Zachem Chemical Plant in Bydgoszcz

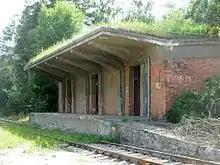
Loading station from the DAG Fabrik Bromberg

In July 1945, the plant moved under the responsibility of the Central Board of the Polish Chemical industry and later was taken over by the Central Board of the Arms industry based in Warsaw. Eugeniusz Smoliński was nominated in April 1945 as "temporary General Director" of the facility.